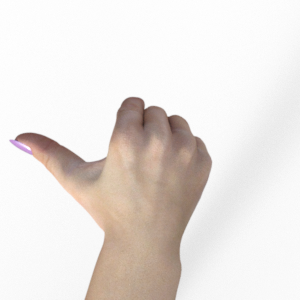
Label: rock